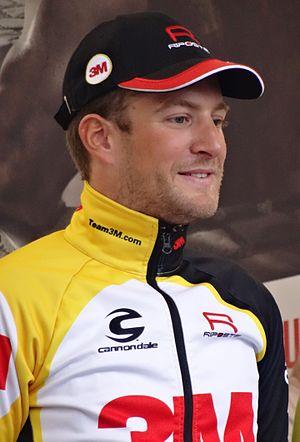
Reportage réalisé le dimanche 1er mars à l'occasion du départ et de l'arrivée de Kuurne-Bruxelles-Kuurne 2015 à Kuurne, Belgique.
La saison 2015 de l'équipe cycliste 3M est la troisième de cette équipe.
Nicolas Vereecken, né le 21 février 1990 à Beveren dans la province de Flandre-Orientale, est un coureur cycliste belge, professionnel entre 2014 et 2017.